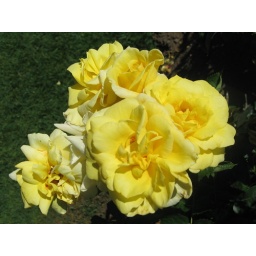
They make flowers in the yellow variety as well.